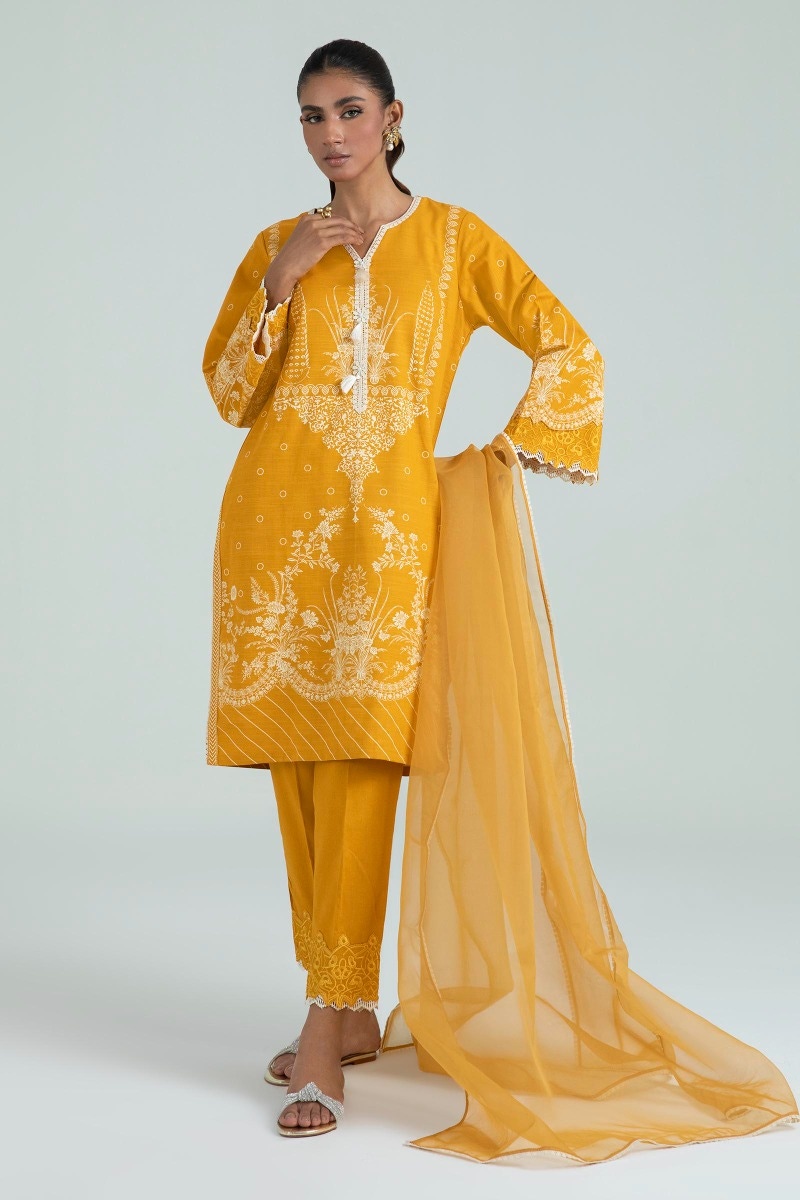
yellow embroidered cotton suit